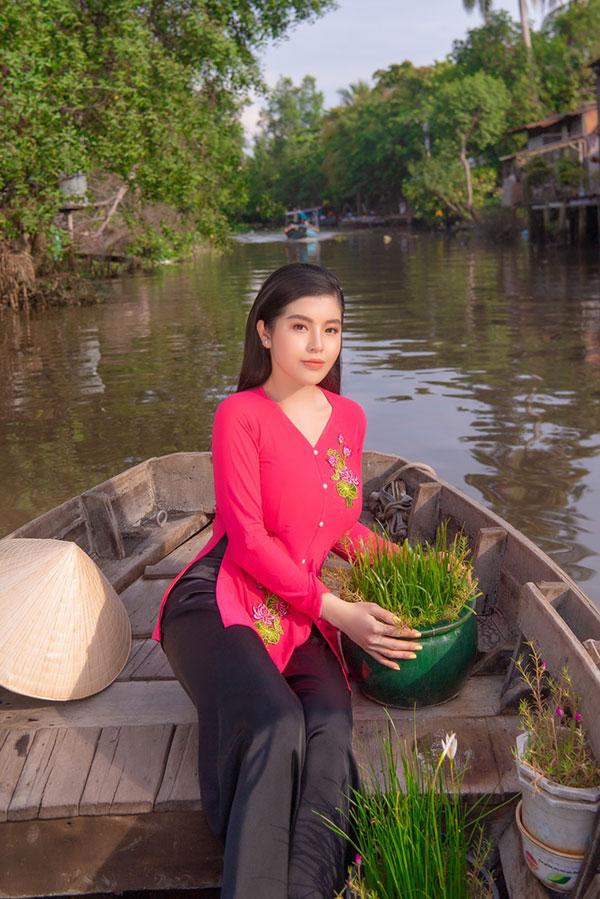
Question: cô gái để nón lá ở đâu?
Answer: ở phía bên phải